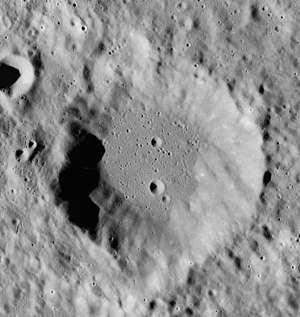
Bergstrand (månekrater)
Bergstrand er et nedslagskrater på Månen, beliggende på Månens bagside og opkaldt efter den svenske astronom Östen Bergstrand.